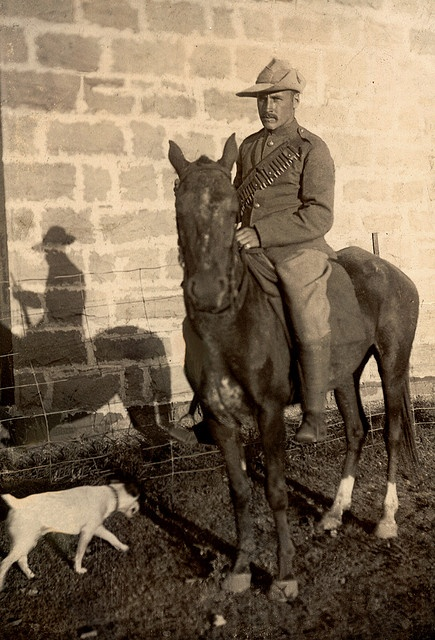
A man riding on top of a brown horse next to a white dog.
A man in uniform on a horse near a building
A soldier in a uniform poses with his horse and a dog against a brick wall.
A soldier is mounted on a horse as a small dog walks near.
an old photo of a person on a horse and a dog near by